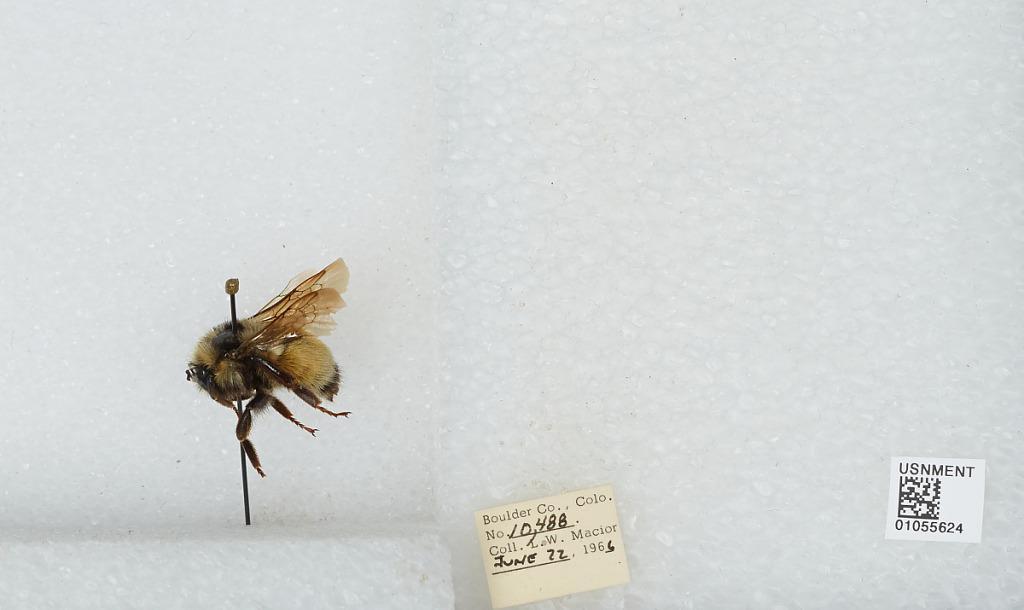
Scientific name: Bombus (Pyrobombus) bifarius Cresson
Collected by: L. Macior
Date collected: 1966-6-22
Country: United States
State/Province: Colorado
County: Boulder
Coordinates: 40.0017, -105.308